Rino Matsuike

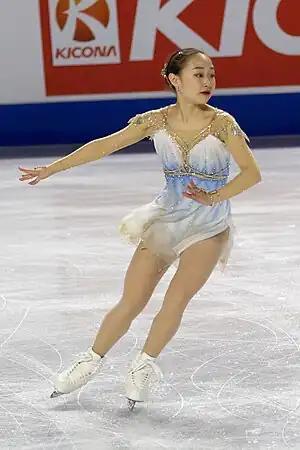
Matsuike during her free skate at 2023 Skate Canada International

After placing eighth in the short program at the 2022 Skate America, Matsuike withdrew before the free skate due to illness. She then went on to compete at the 2022 Grand Prix de France, where she subsequently finished in seventh place. Matsuike came thirteenth at the 2022–23 Japan Championships.